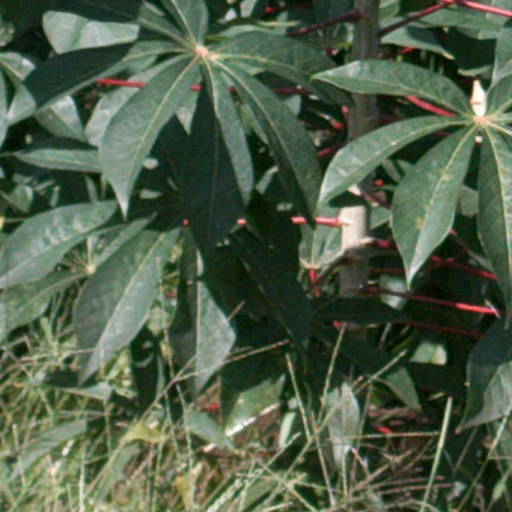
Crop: cassava